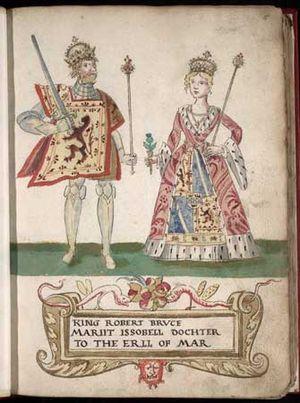
Robert Iᵉʳ, également appelé Robert Bruce, est roi d'Écosse de 1306 à 1329. Robert Bruce est né le 11 juillet 1274, probablement au château de Turnberry, et mort le 7 juin 1329 à Cardross. Il joue un rôle important dans la résistance écossaise à l'Angleterre durant les guerres d'indépendance de l'Écosse et reste considéré comme un héros national.
Dundee est la quatrième plus grande ville d'Écosse. Son histoire commence avec les Pictes à l'Âge du fer. Pendant la période médiévale, la ville fut le théâtre de nombreuses batailles. Durant la révolution industrielle, l'industrie locale du jute permit à la ville de prendre un essor rapide. L'industrie de la marmelade de Dundee et le journalisme permirent également à Dundee de gagner en importance, et est à l'origine de son surnom de « 3 J ».
Isabelle de Mar est la première femme de Robert le Bruce et la grand-mère de Robert II d'Ecosse, le fondateur de la Maison royale des Stuart. Elle est morte avant que Robert soit couronné roi d'Écosse, et n'est donc jamais devenue reine.